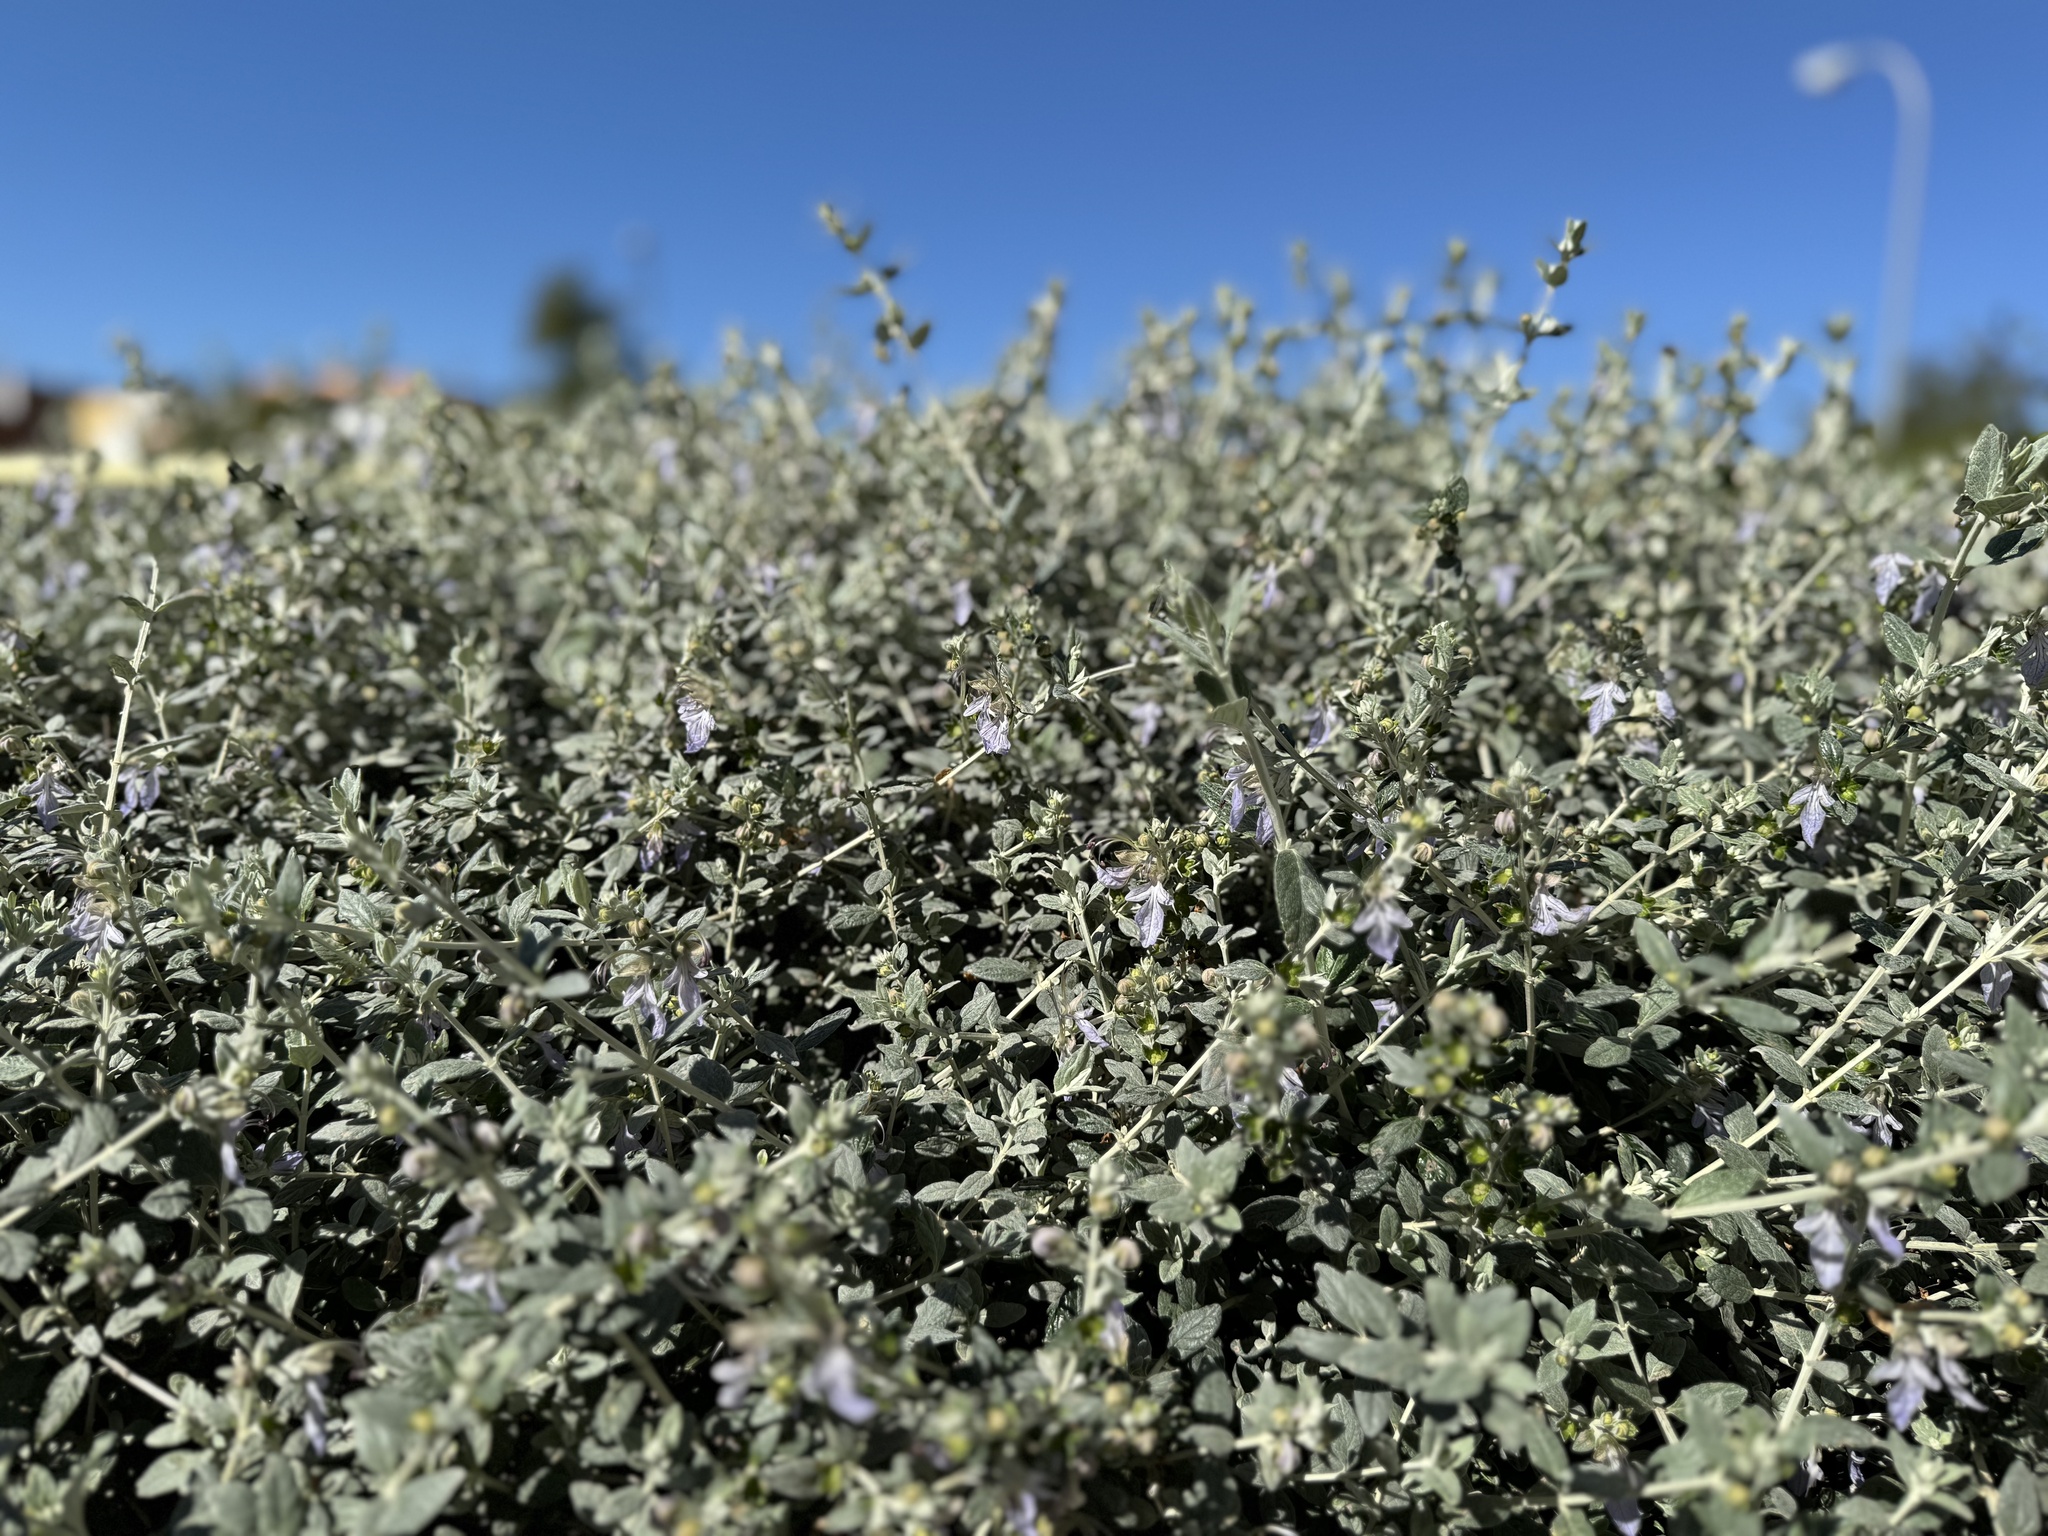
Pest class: stink_bug